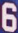
Number: 6